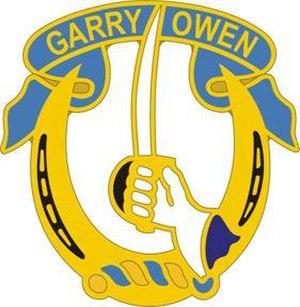
Le 7ᵉ régiment de cavalerie (États-Unis) a été créé en 1866. Il a participé aux guerres indiennes, a été envoyé sur le front du Pacifique pendant la Seconde Guerre mondiale puis au Viêt Nam pendant la guerre froide.